Pi1 Ursae Majoris

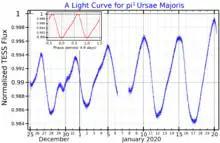
A light curve for pi Ursae Majoris, plotted from "TESS" data. The main plot shows the variation over several weeks, and the inset plot shows the same data folded, assuming a 4.9 day period, and averaged into 250 phase bins.

Pi Ursae Majoris (Pi UMa, π¹ Ursae Majoris, π¹ UMa) is a yellow G-type main sequence dwarf with a mean apparent magnitude of +5.63. It is approximately 46.8 light years from Earth, and is a relatively young star with an age of about 200 million years. It is classified as a BY Draconis type variable star and its brightness varies by 0.08 magnitudes. In 1986, it became the first solar-type star to have the emission from an X-ray flare observed. Based upon its space velocity components, this star is a member of the Ursa Major moving group of stars that share a common motion through space.